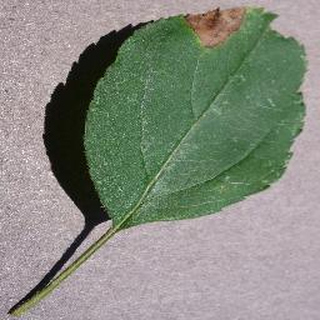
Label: apple_black_rot